Answer in natural language. Consider the 3D positions of the objects in the scene and not just the 2D positions in the image. Is the centerpoint of  Doorway (marked B) at a higher height than walnut wood open shelving unit (marked C)? Choose between the following options: yes or no
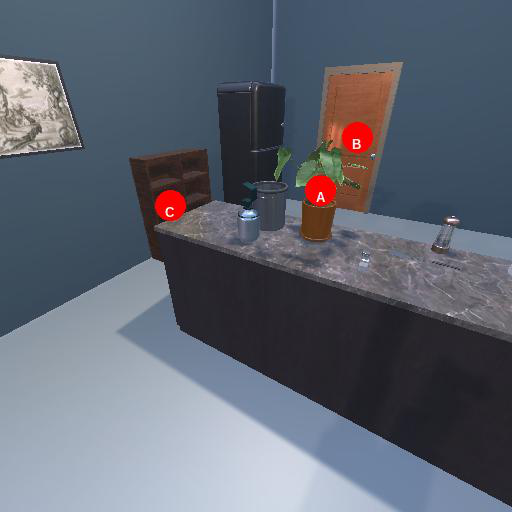
<answer>no</answer>